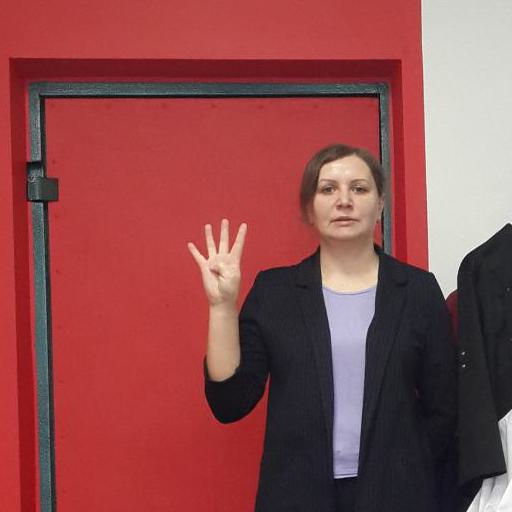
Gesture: four